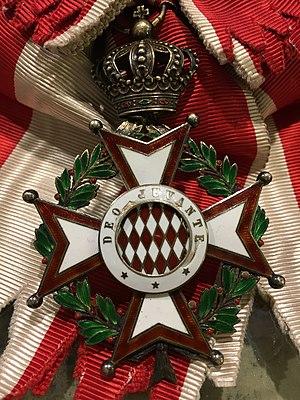
L’ordre de Saint-Charles est la plus élevée des distinctions monégasques, devant l’ordre de Grimaldi.